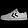
Label: Sneaker